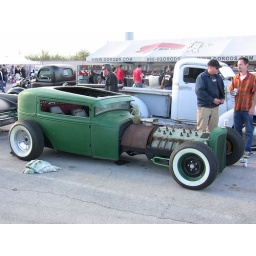
Rockabilly car show 2009. Cool ratrods, hotrods, motorcycles and hipsters. Photos by Rever Clothing.